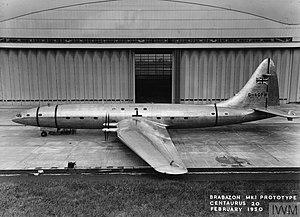
Le Bristol Type 167 Brabazon était un long-courrier à hélices conçu par Bristol Aeroplane Company pour les vols transatlantiques reliant le Royaume-Uni et les États-Unis. Malgré sa taille, comprise en gros entre celle d'un Airbus A300 et d'un Boeing 767, il n'était prévu que pour 100 passagers, disposant chacun d'un espace équivalent à celui d'une petite voiture.